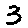
Label: 3